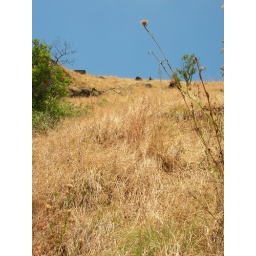
Dried up grass all over the mountain